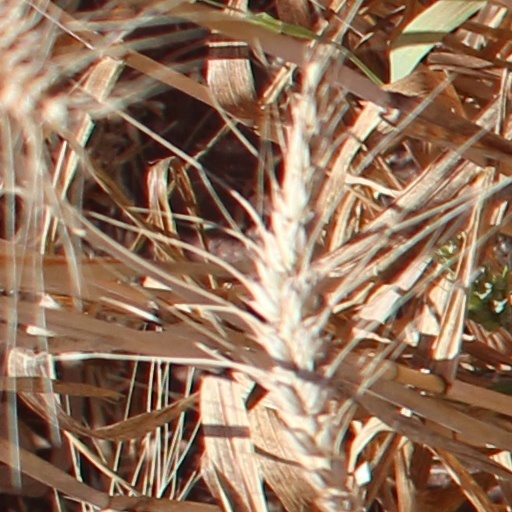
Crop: wheat